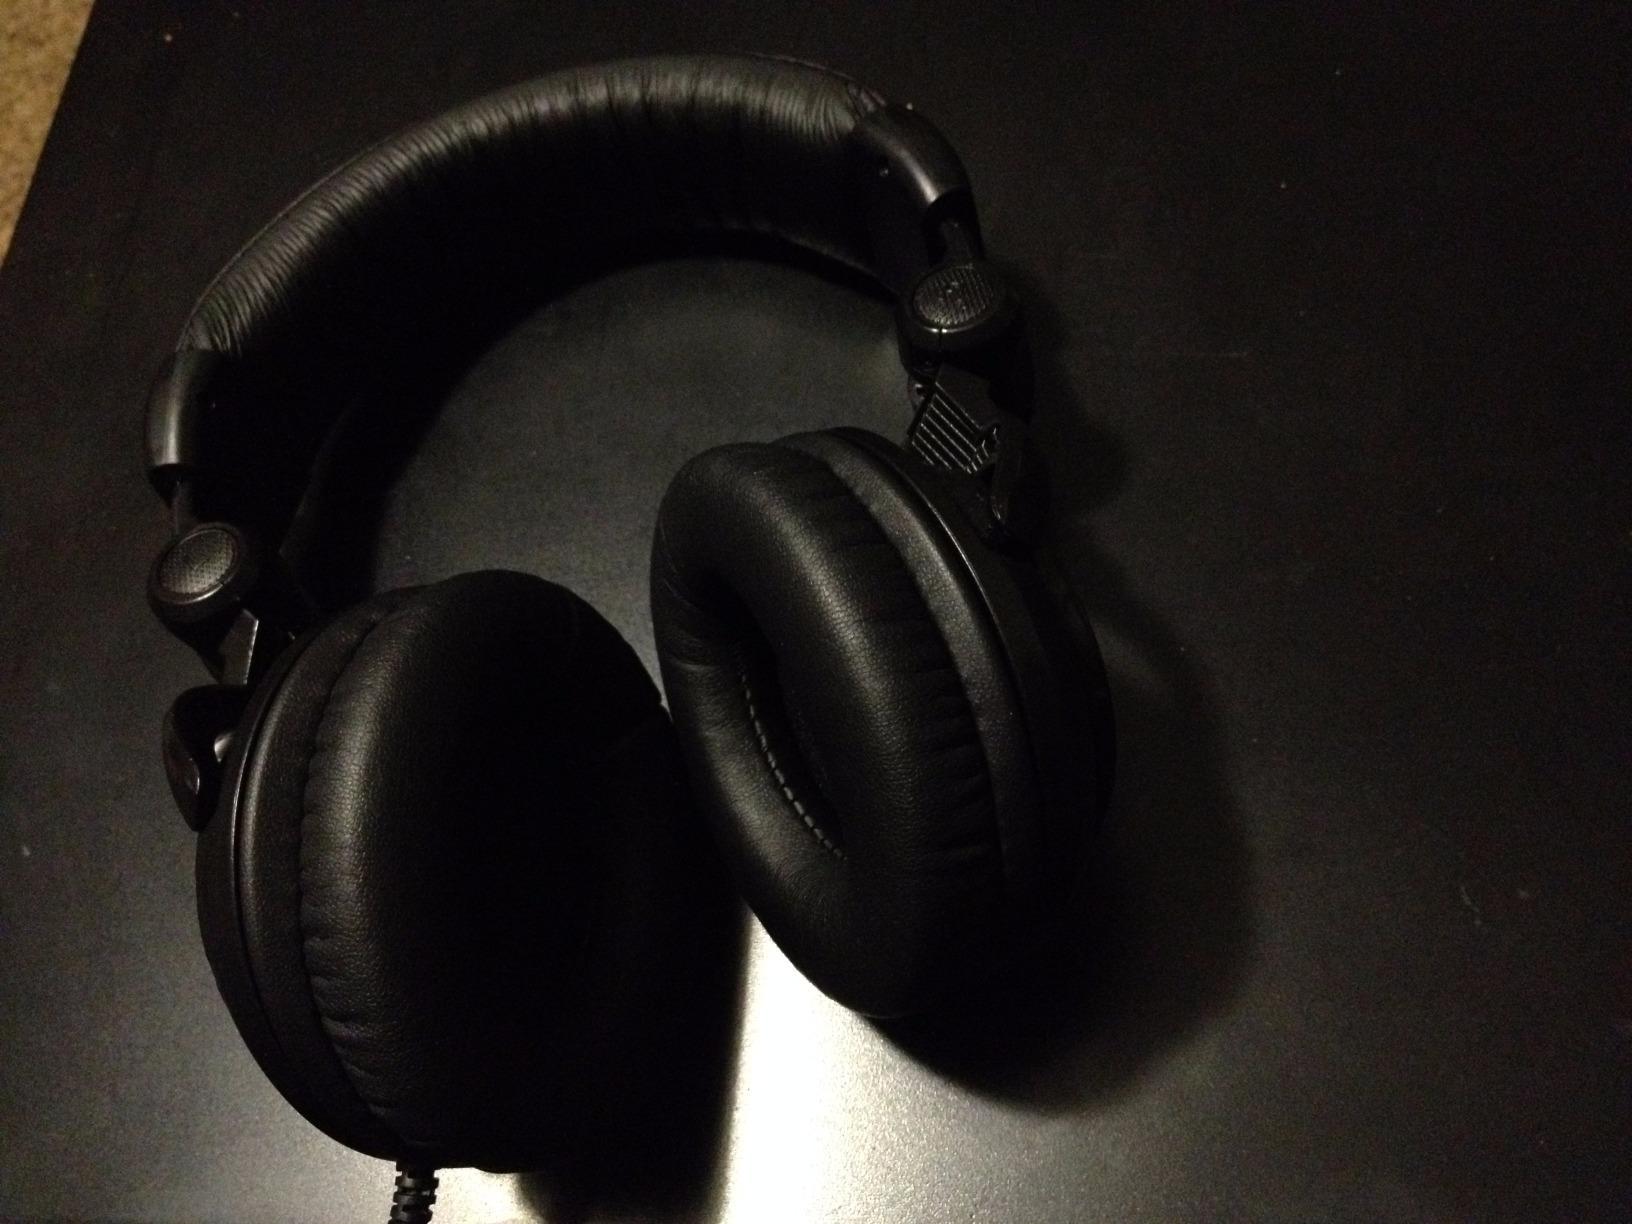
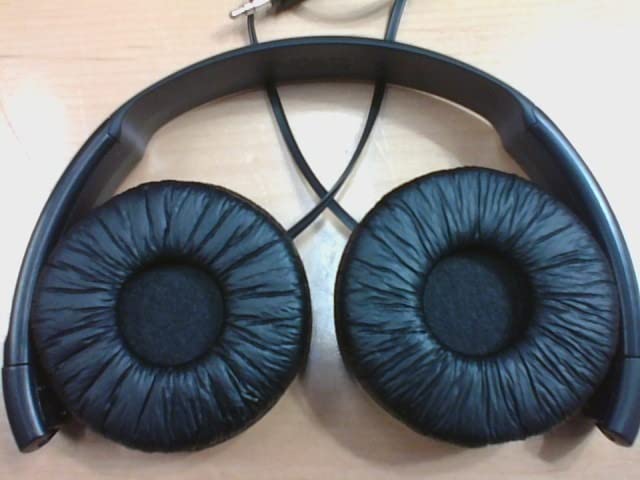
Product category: headphones
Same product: no